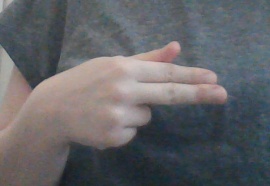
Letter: ghain